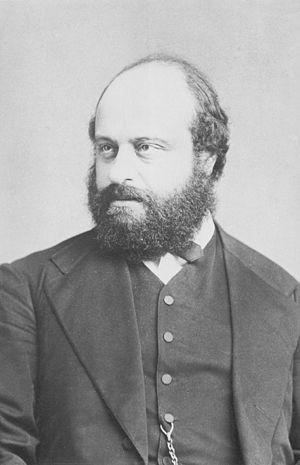
Eduard Rappoldi
Eduard Rappoldi var en østrigsk violinist.